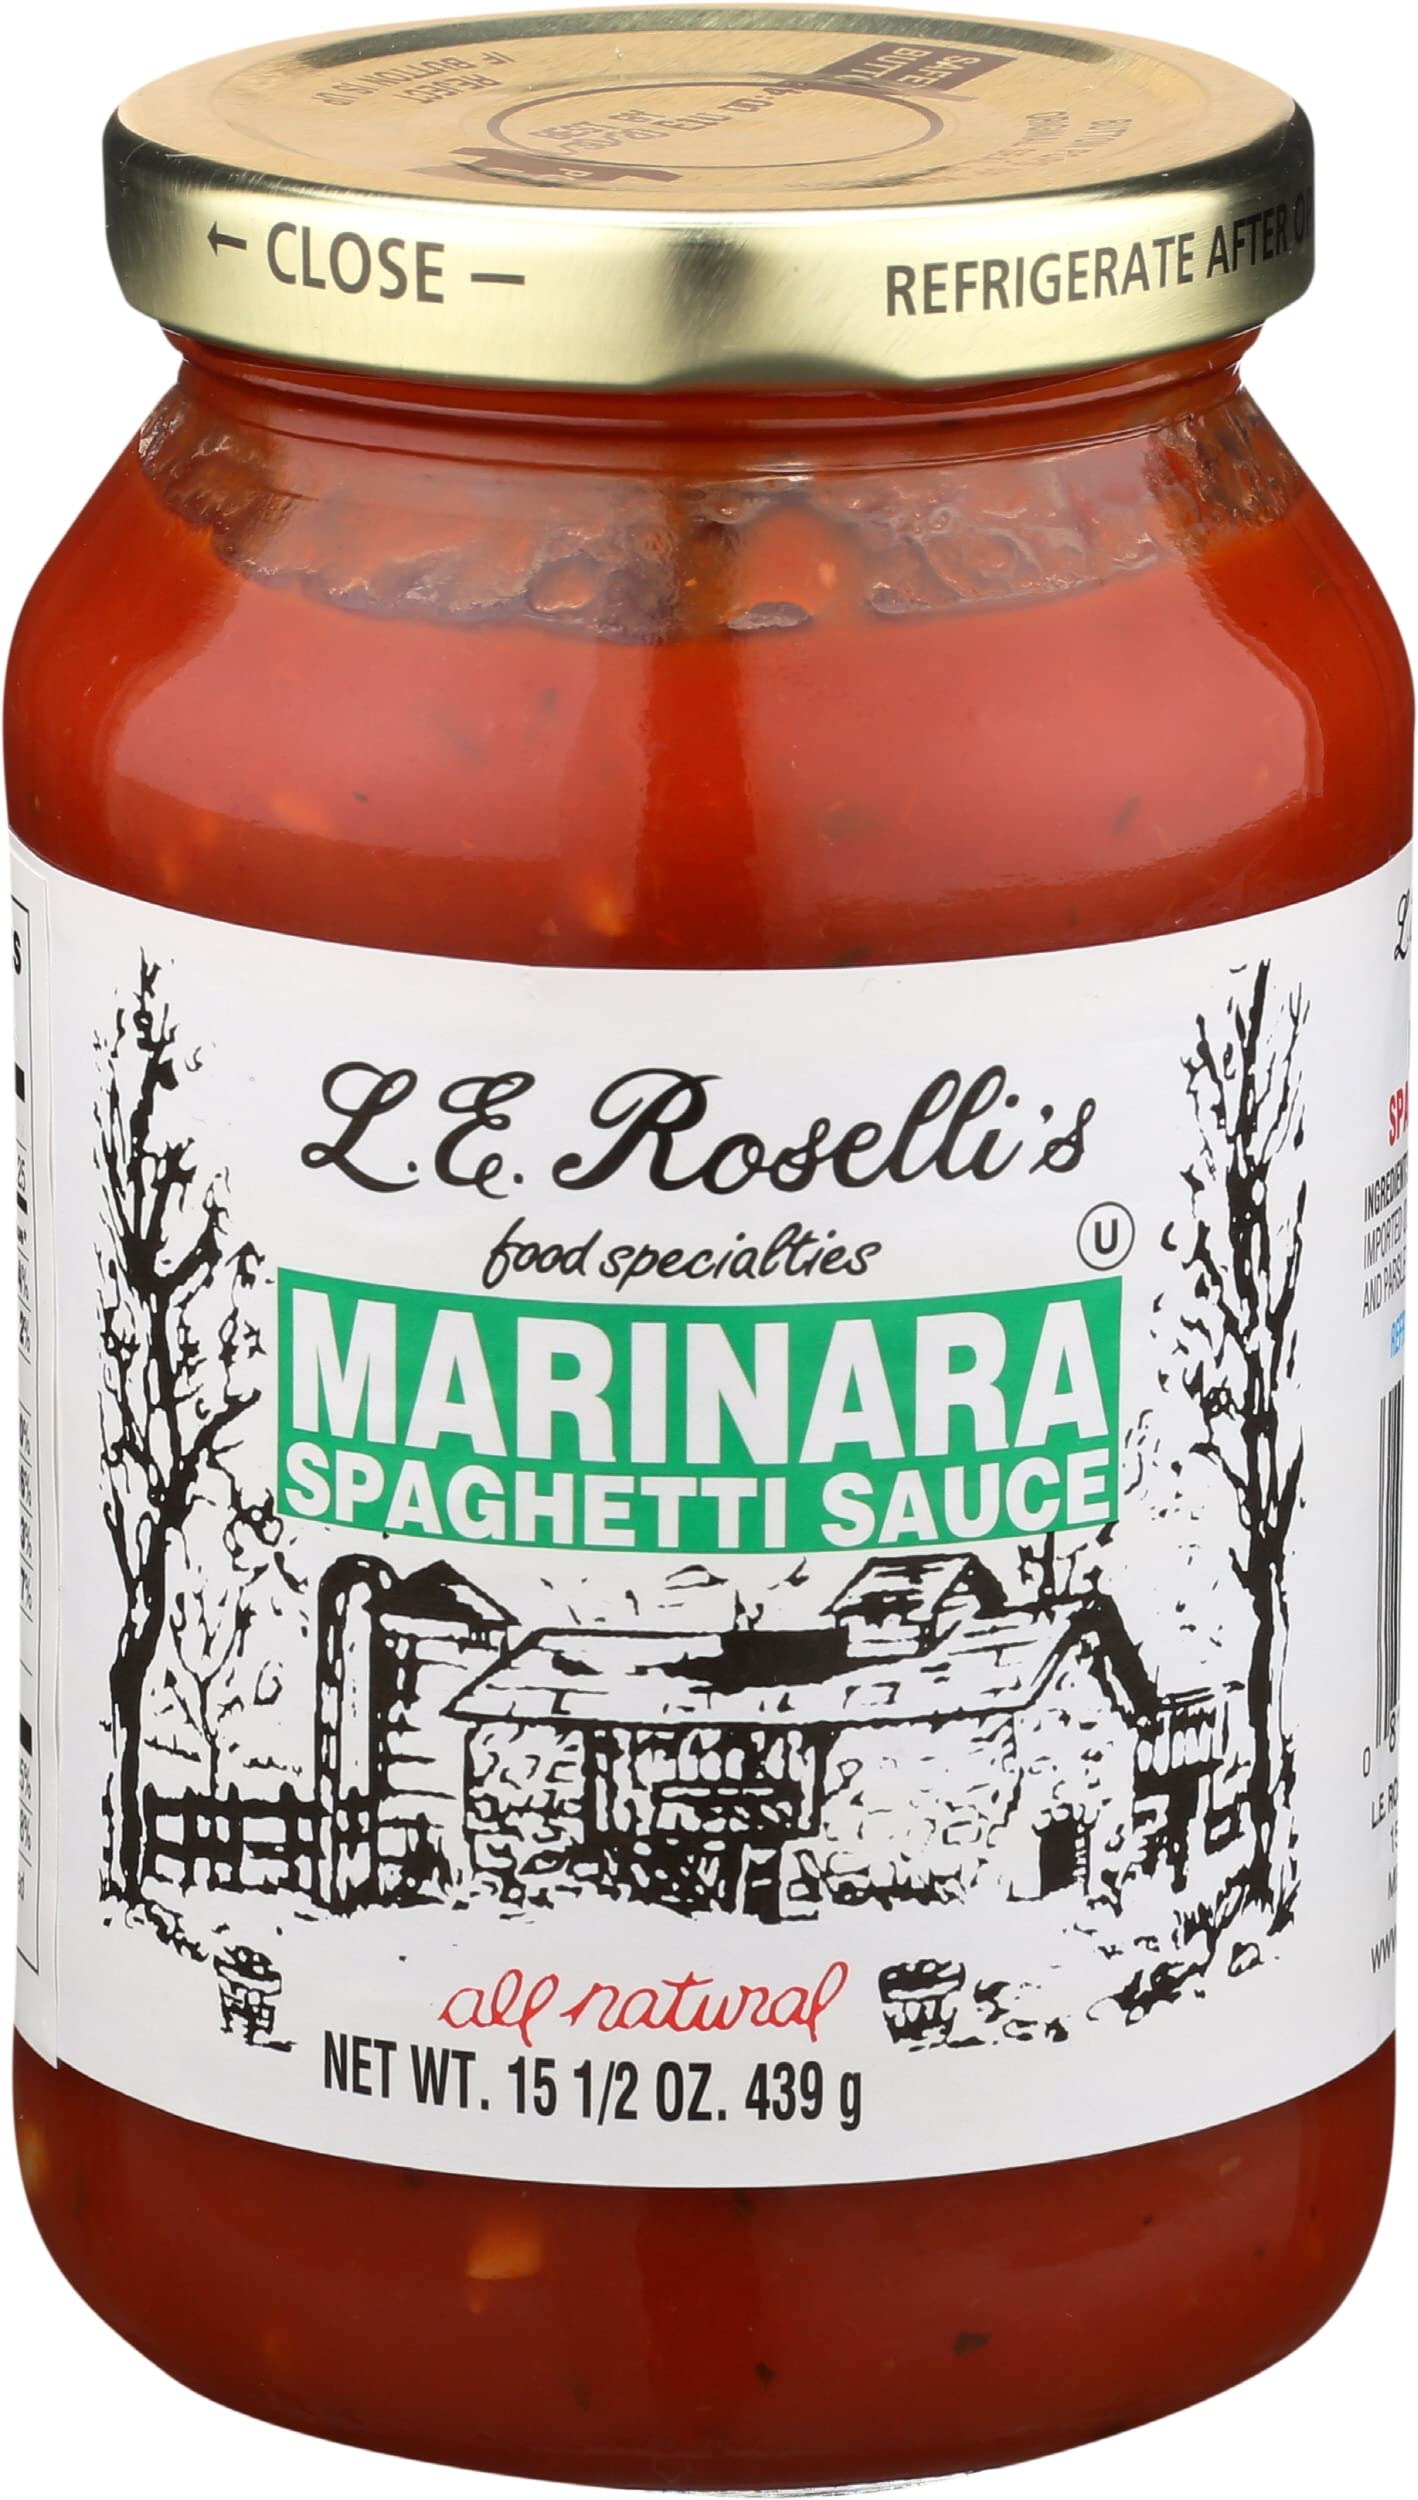
Item Name: Rosellis Sauce Marinara, 15.5 oz
Bullet Point: Prepared in a dedicated Gluten-free allergy-friendly facility
Value: 15.5
Unit: oz

Price: 36.49